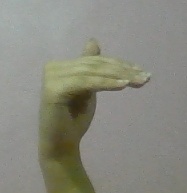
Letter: khaa